Ponta Grossa

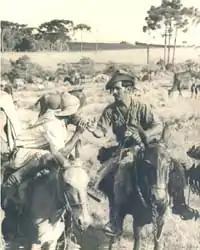
Tropeirismo remained in the early twentieth century.

It was not long before, and he was lord of the Campos Gerais, the Captain-General José Góes e Moraes. Along with Pedro Taques de Almeida (besides others of noble lineage) that required territories between the left bank of the Itarare River and the headwaters of the Tibagi River, they donated part of his lands to the Jesuits who in the vicinity of São Miguel Riverside, a tributary of the Pitangui River, erected the Santa Bárbara do Pitangui Chapel. where they established the Curato of the Company of Jesus that in no time knew extraordinary progress. But the route of the main road was diverted, causing a stagnation of the growth of the city where the first built chapel.